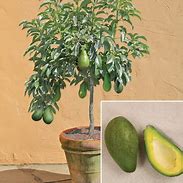
Label: Avocado